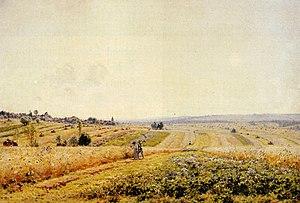
Grignoncourt
Grignoncourt est une commune française située dans le département des Vosges, en région Grand Est.